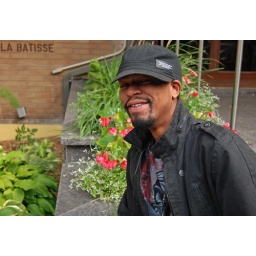
June Baji, by the flower bed